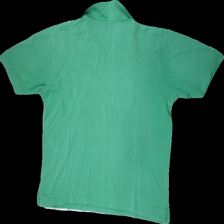
View: back
Type: T-shirt
Category: Ladies
Brand: Missing
Colors: Green
Material: 100% Cotton
Cut: Regular
Price range: <50
Recommended usage: Recycle
Description: green t-shirt with collar
Comment: washed out